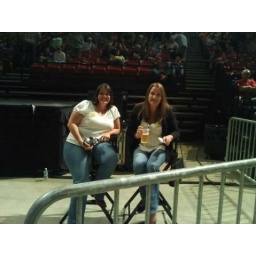
Best seats in the house